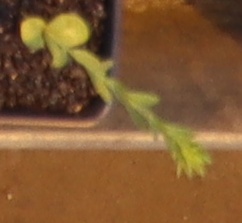
Label: Flax